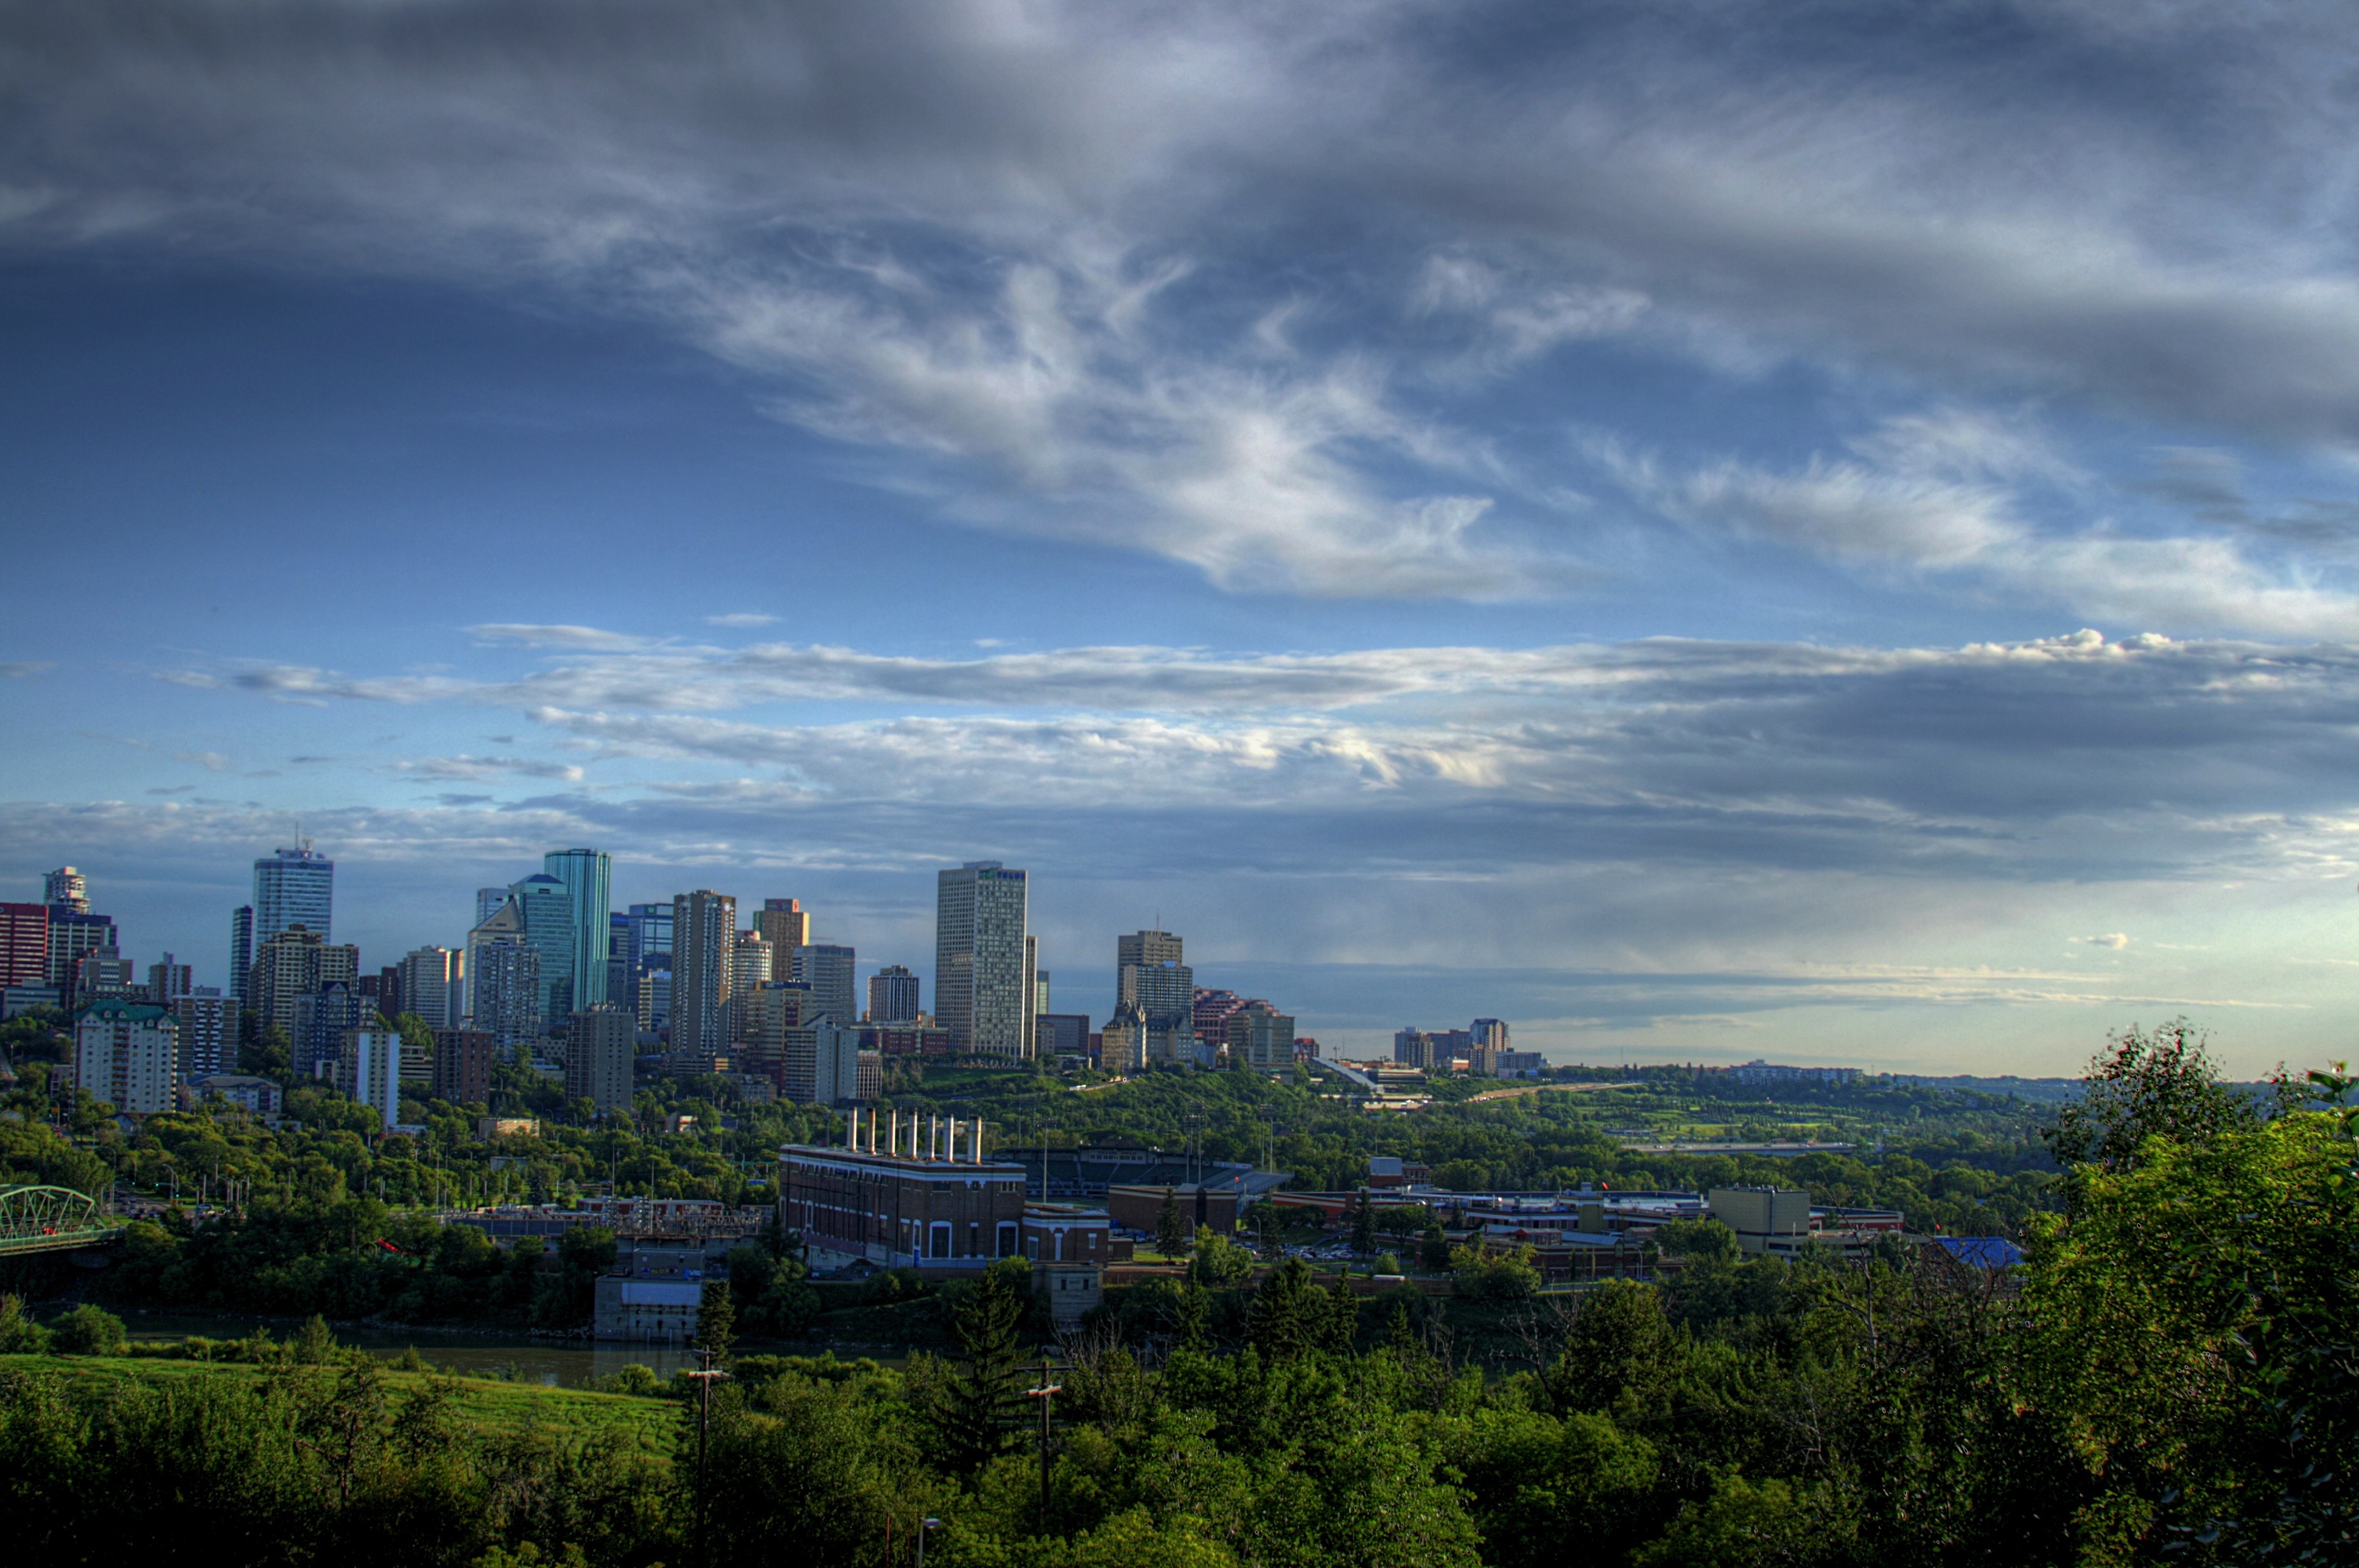
landscape, tree, forest, horizon, cloud, sky, sunset, skyline, morning, hill, dawn, city, skyscraper, urban, cityscape, panorama, dusk, evening, scenic, trees, woods, outside, clouds, skyscrapers, buildings, canada, edmonton, cities, meteorological phenomenon, urban area, residential area, geographical feature, atmospheric phenomenon, human settlement, atmosphere of earth